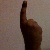
The image shows a hand gesture representing the number 1 in Indian Sign Language.